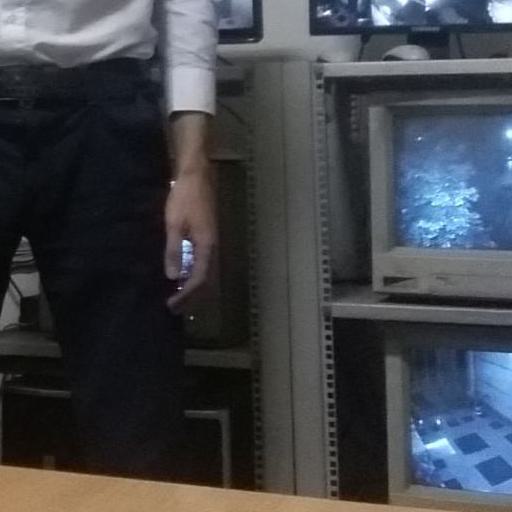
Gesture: no_gesture